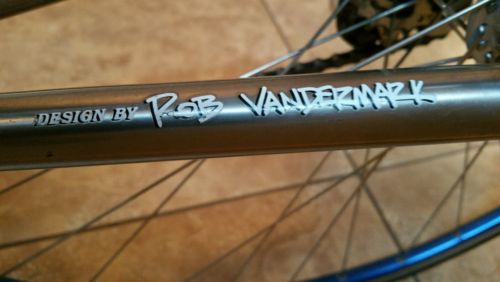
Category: bicycle